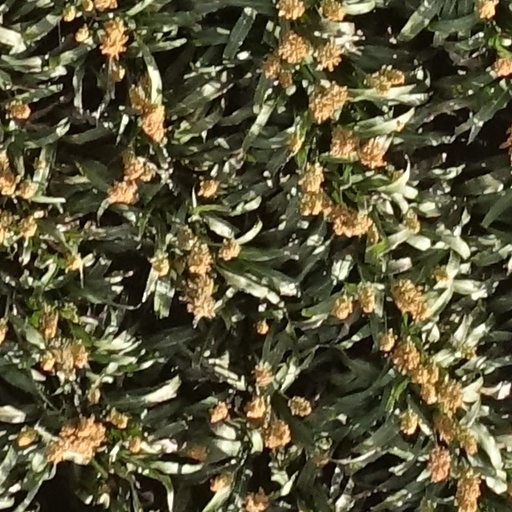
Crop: sorghum